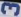
Number: 3